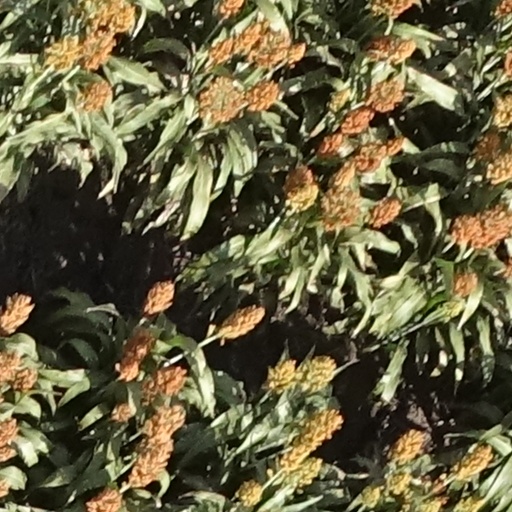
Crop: sorghum